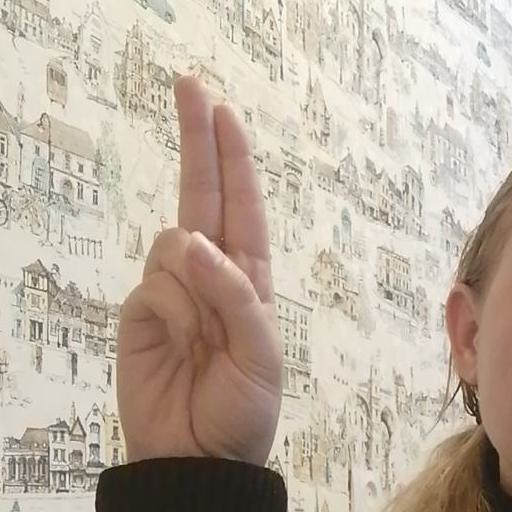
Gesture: two_up